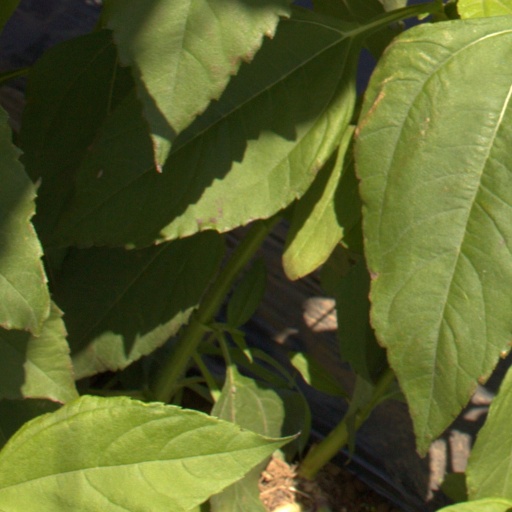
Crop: Jerusalem artichoke